Live by Request: Johnny Mathis

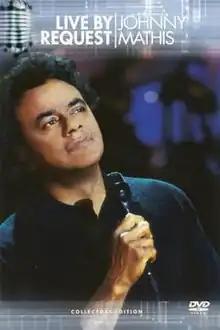
DVD cover

Live by Request: Johnny Mathis is a live television concert by American pop singer Johnny Mathis that aired on May 28, 1998, on the A&E Network as part of its "Live by Request" series. According to the television industry magazine "Broadcasting & Cable", the network "recorded its best ratings ever--a 2.3 rating/1.6 million homes according to Nielsen Media Research"—for the broadcast.